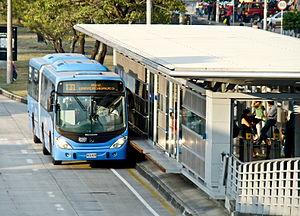
Cali, officiellement Santiago de Cali, est une ville située dans l'ouest de la Colombie. C'est la capitale du département de Valle del Cauca. Avec ses 2 500 000 habitants, Cali se place au troisième rang des villes les plus peuplées de Colombie.